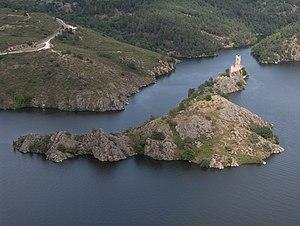
Île de Grangent, avec le Château de Grangent (Loire, France).
Retenue d'eau créée artificiellement sur la Loire par le barrage de Grangent, le lac de Grangent baigne le port de plaisance de Saint-Victor-sur-Loire, et s'étend sur 21 km de Aurec-sur-Loire en amont au barrage en aval.
Rhône-Alpes l'Ain, l'Ardèche, la Drôme, l'Isère, la Loire, le Rhône, la Savoie et la Haute-Savoie) et la métropole de Lyon. Son chef-lieu est Lyon.